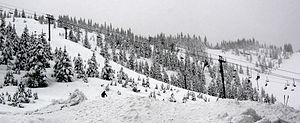
La station de sports d'hiver de Hoodoo est localisée dans l’État de l’Oregon à l’ouest des États-Unis. La station est logée à l’intérieur de la forêt nationale de Willamette sur la Hoodoo Butte, un volcan localisé dans la région montagneuse de la chaine des Cascades. Le domaine skiable s’étend sur près de 326 hectares et dispose de cinq remontées mécaniques. L’altitude du domaine varie de 1 423 m à 1 738 m.